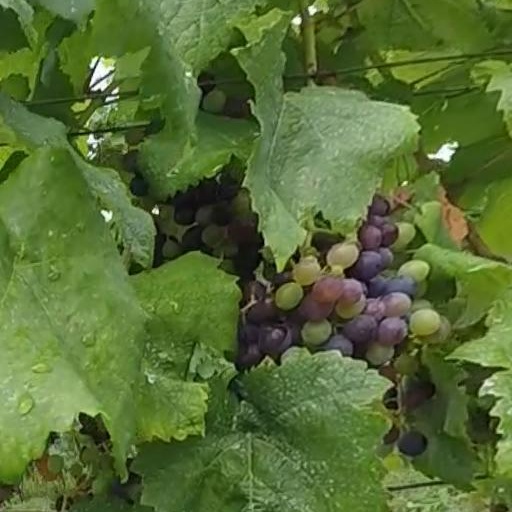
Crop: grape